Brent Rivera

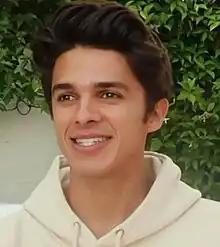
Rivera in 2020

Brent Austin Rivera (born January 9, 1998) is an American influencer and actor who first gained popularity on the now-defunct video hosting service Vine. He has large followings on Instagram, TikTok, and YouTube.